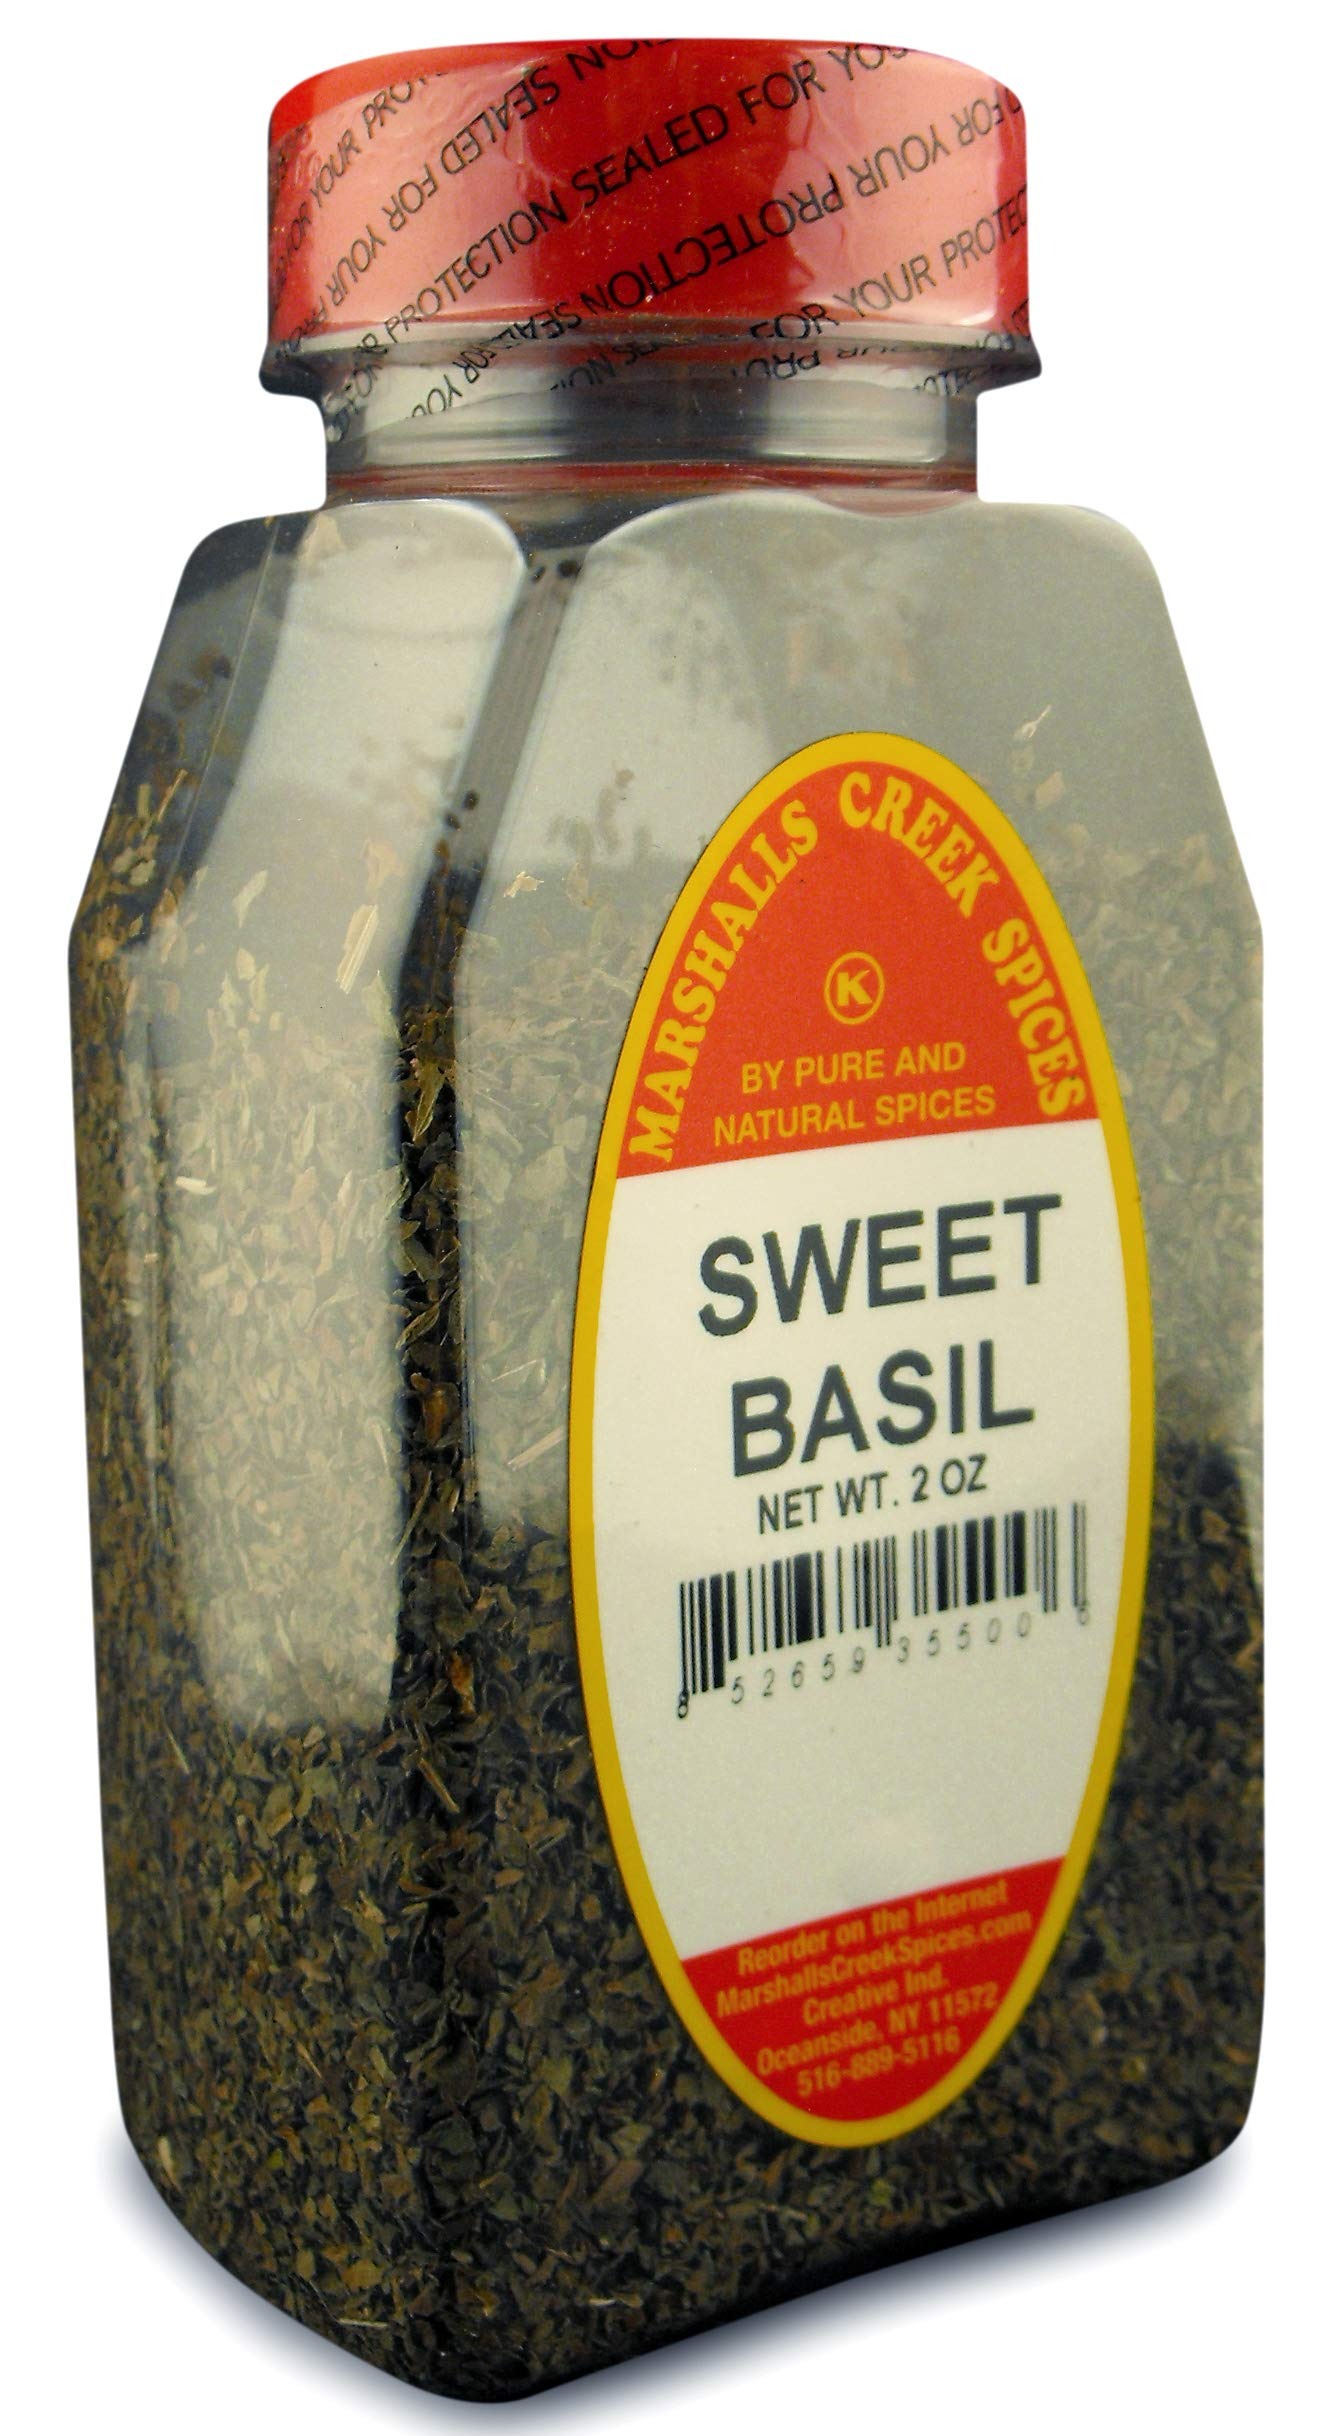
Item Name: BASIL SWEET, SWEET BASIL
Bullet Point 1: Marshalls Creek Spices buys in small quantities and packs weekly providing the freshest products possible. Fresher ingredients means more flavor and a longer shelf life.
Bullet Point 2: No Fillers - No MSG
Bullet Point 3: All Natural & Kosher
Bullet Point 4: Flat Rate Shipping Per Order. No Limit
Value: 2.0
Unit: oz

Price: 23.32